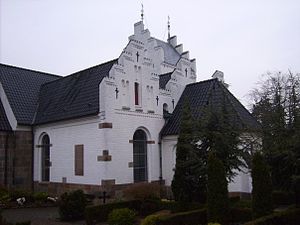
Nørresundby
Nørresundby Kirke, Aalborg.
Nørresundby er statistisk set en selvstændig by med 23.546 indbyggere på trods af dens nære beliggende ved Aalborg, som Nørresundby udgør et storbyområde med, der samlet set har 140.897 indbyggere.